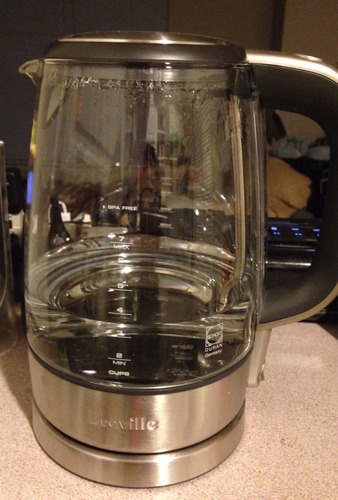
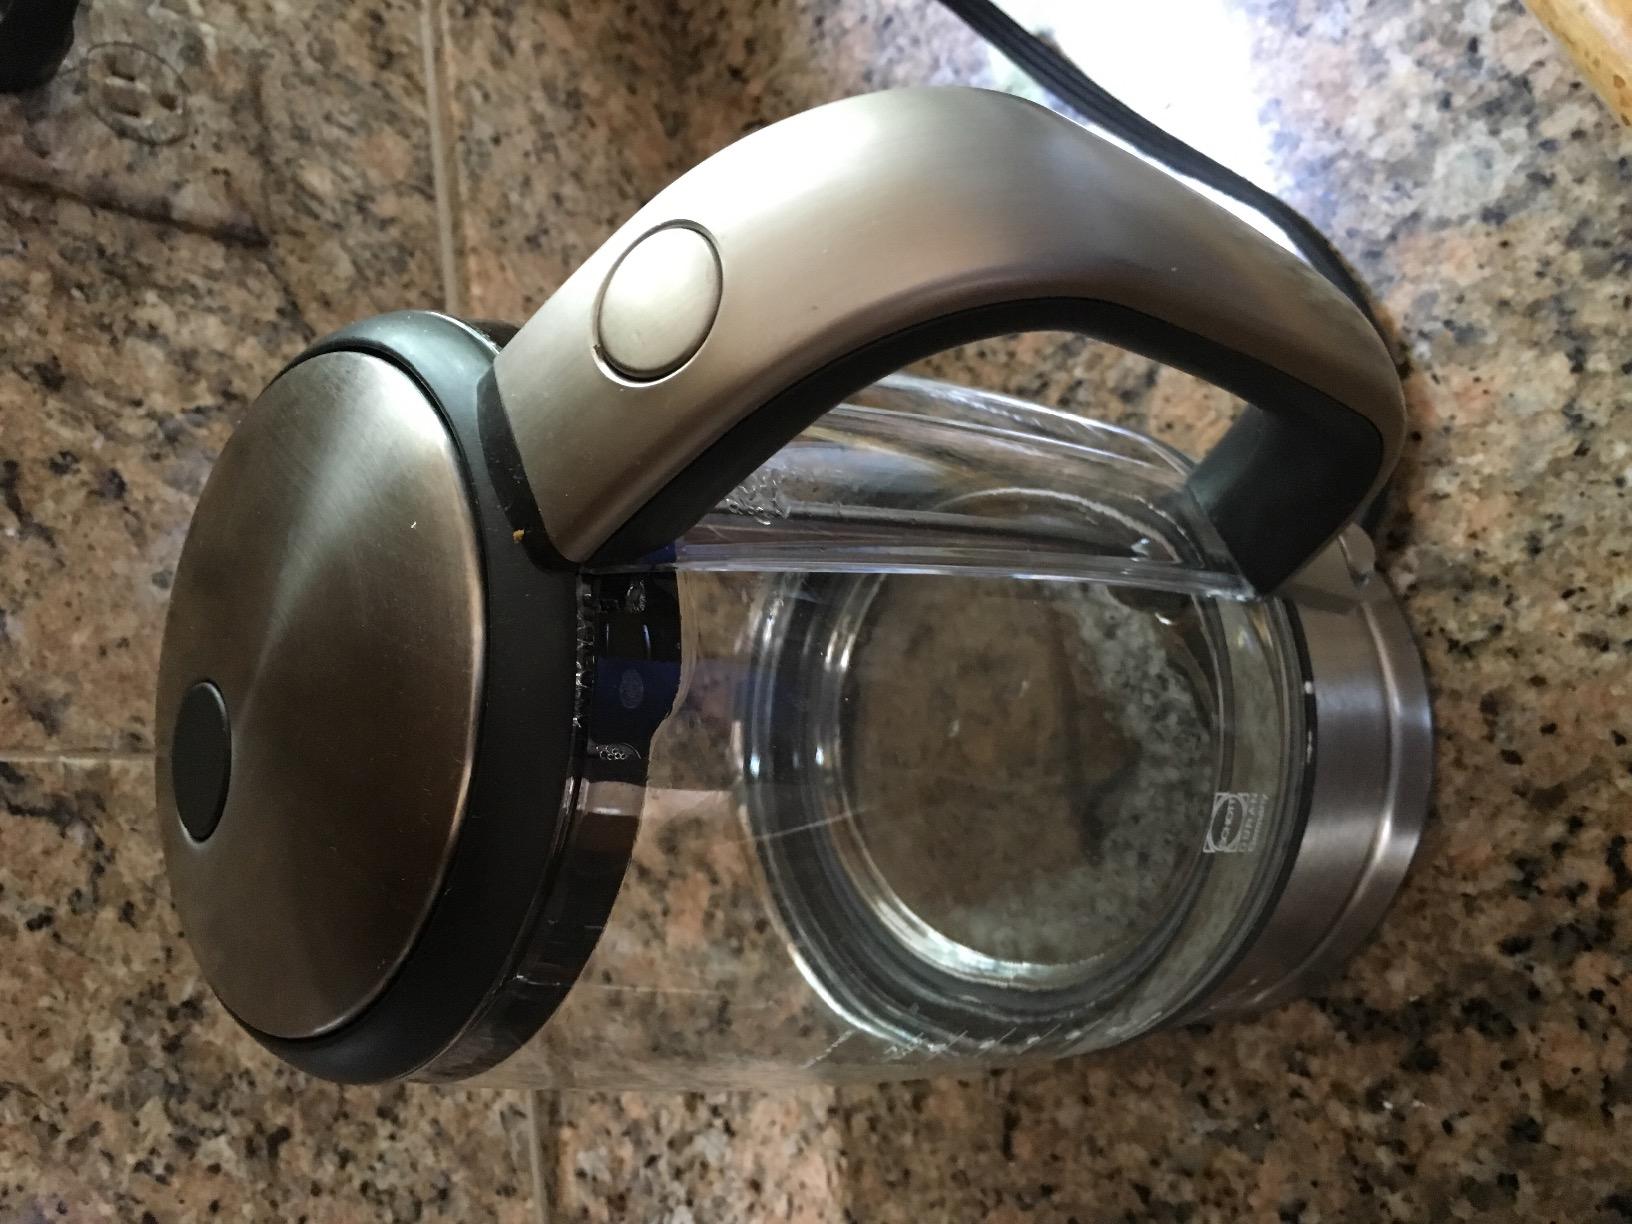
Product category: items_kettle
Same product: yes